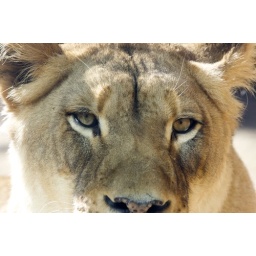
She was fascinated by my camera bag and came right up to the glass to watch it. IMG_9216